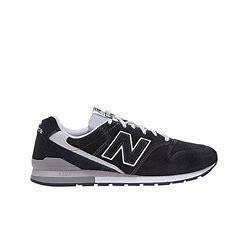
Brand: New
Model: Balance New Balance 996 Series